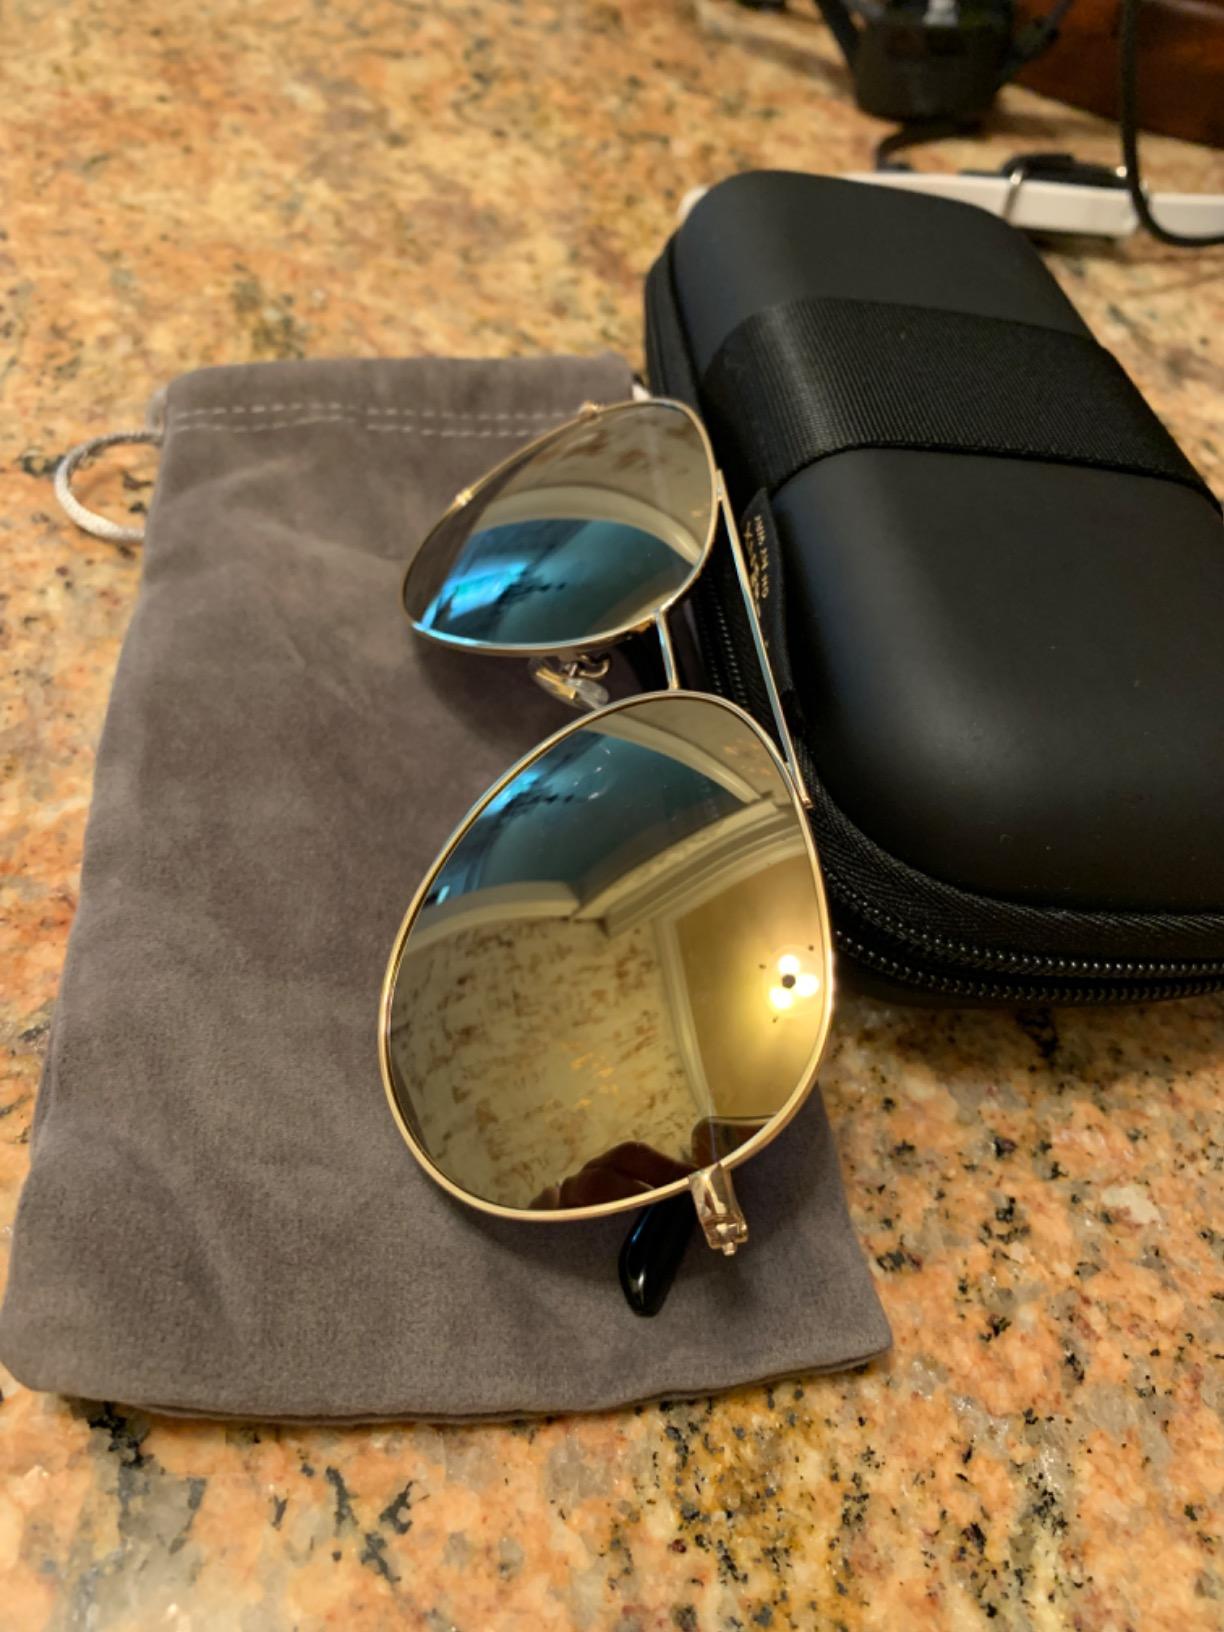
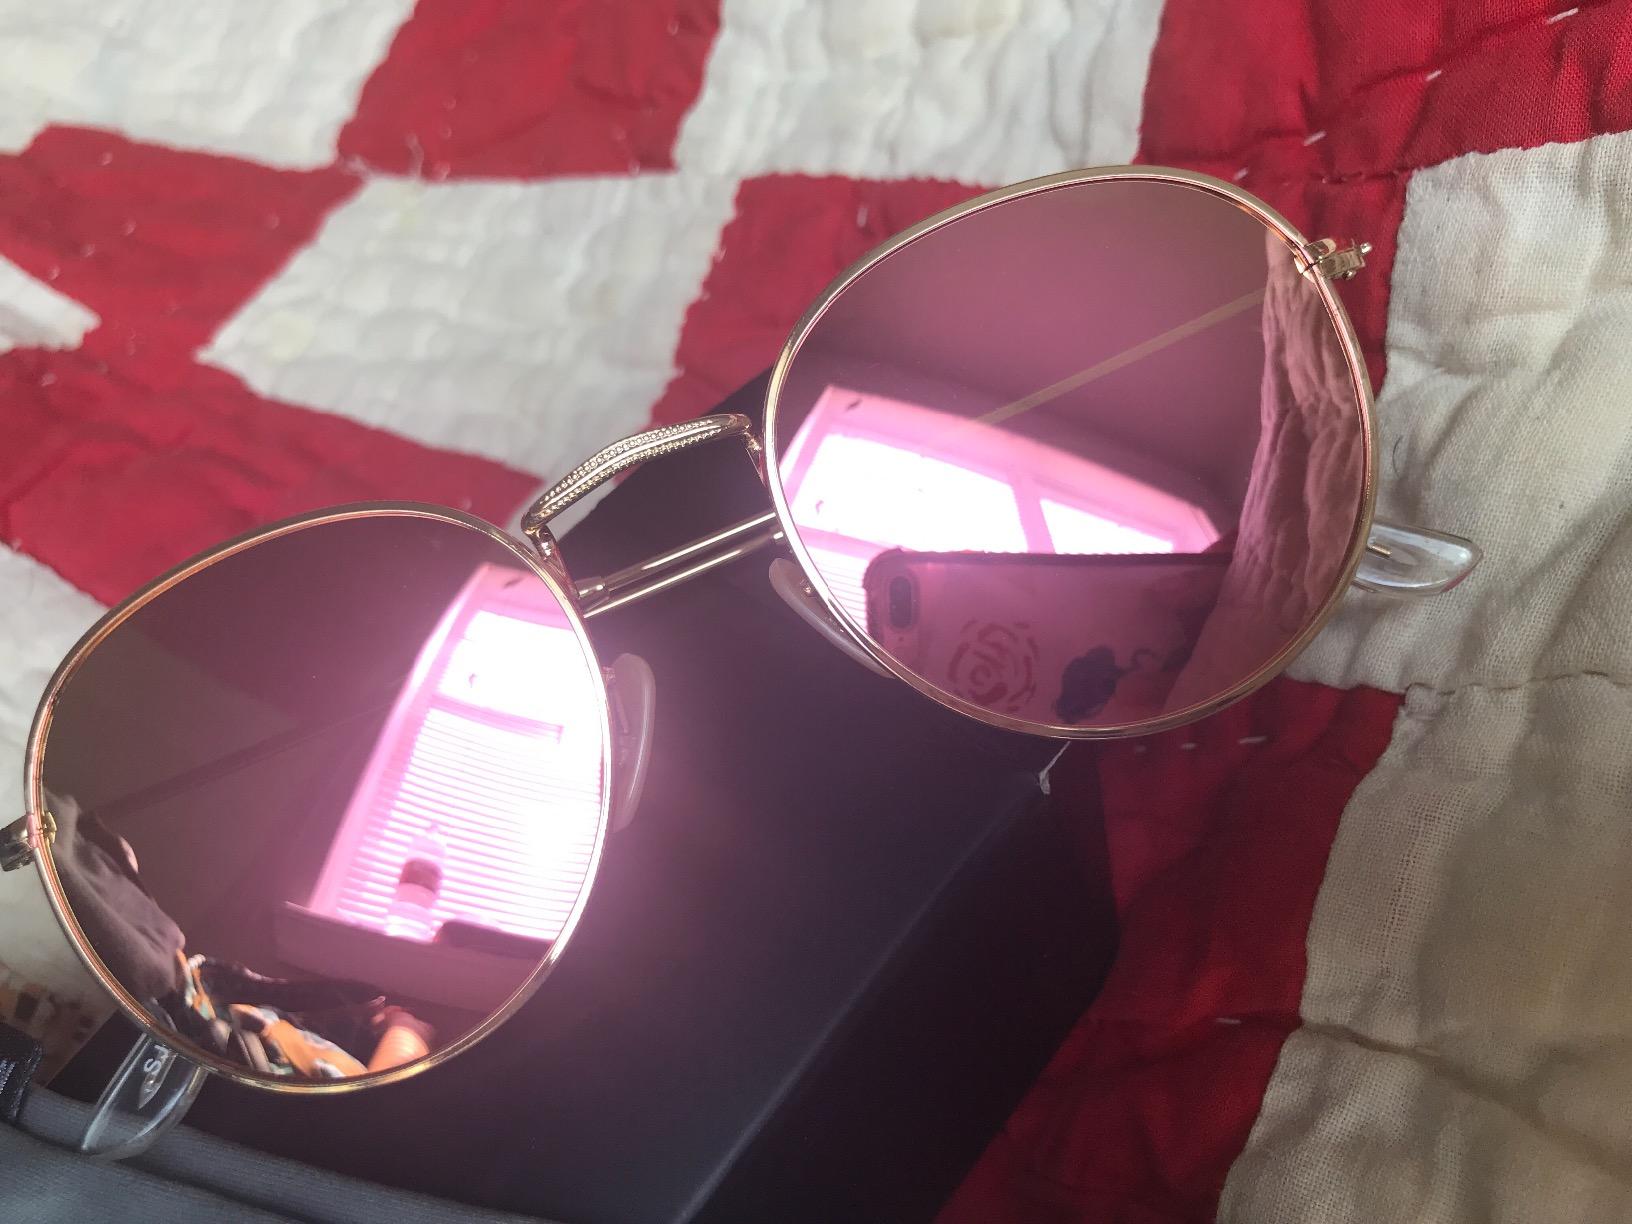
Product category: accessories_sunglasses
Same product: no